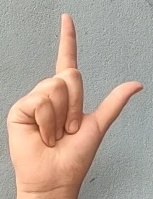
ASL sign: L